Nimco Happy

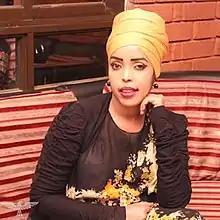
Happy in 2020

Nimco Elmi Ali, better known by her stage name Nimco Happy, is a Somali singer known in her country for her numerous hits and has staged several plays in Somalia.